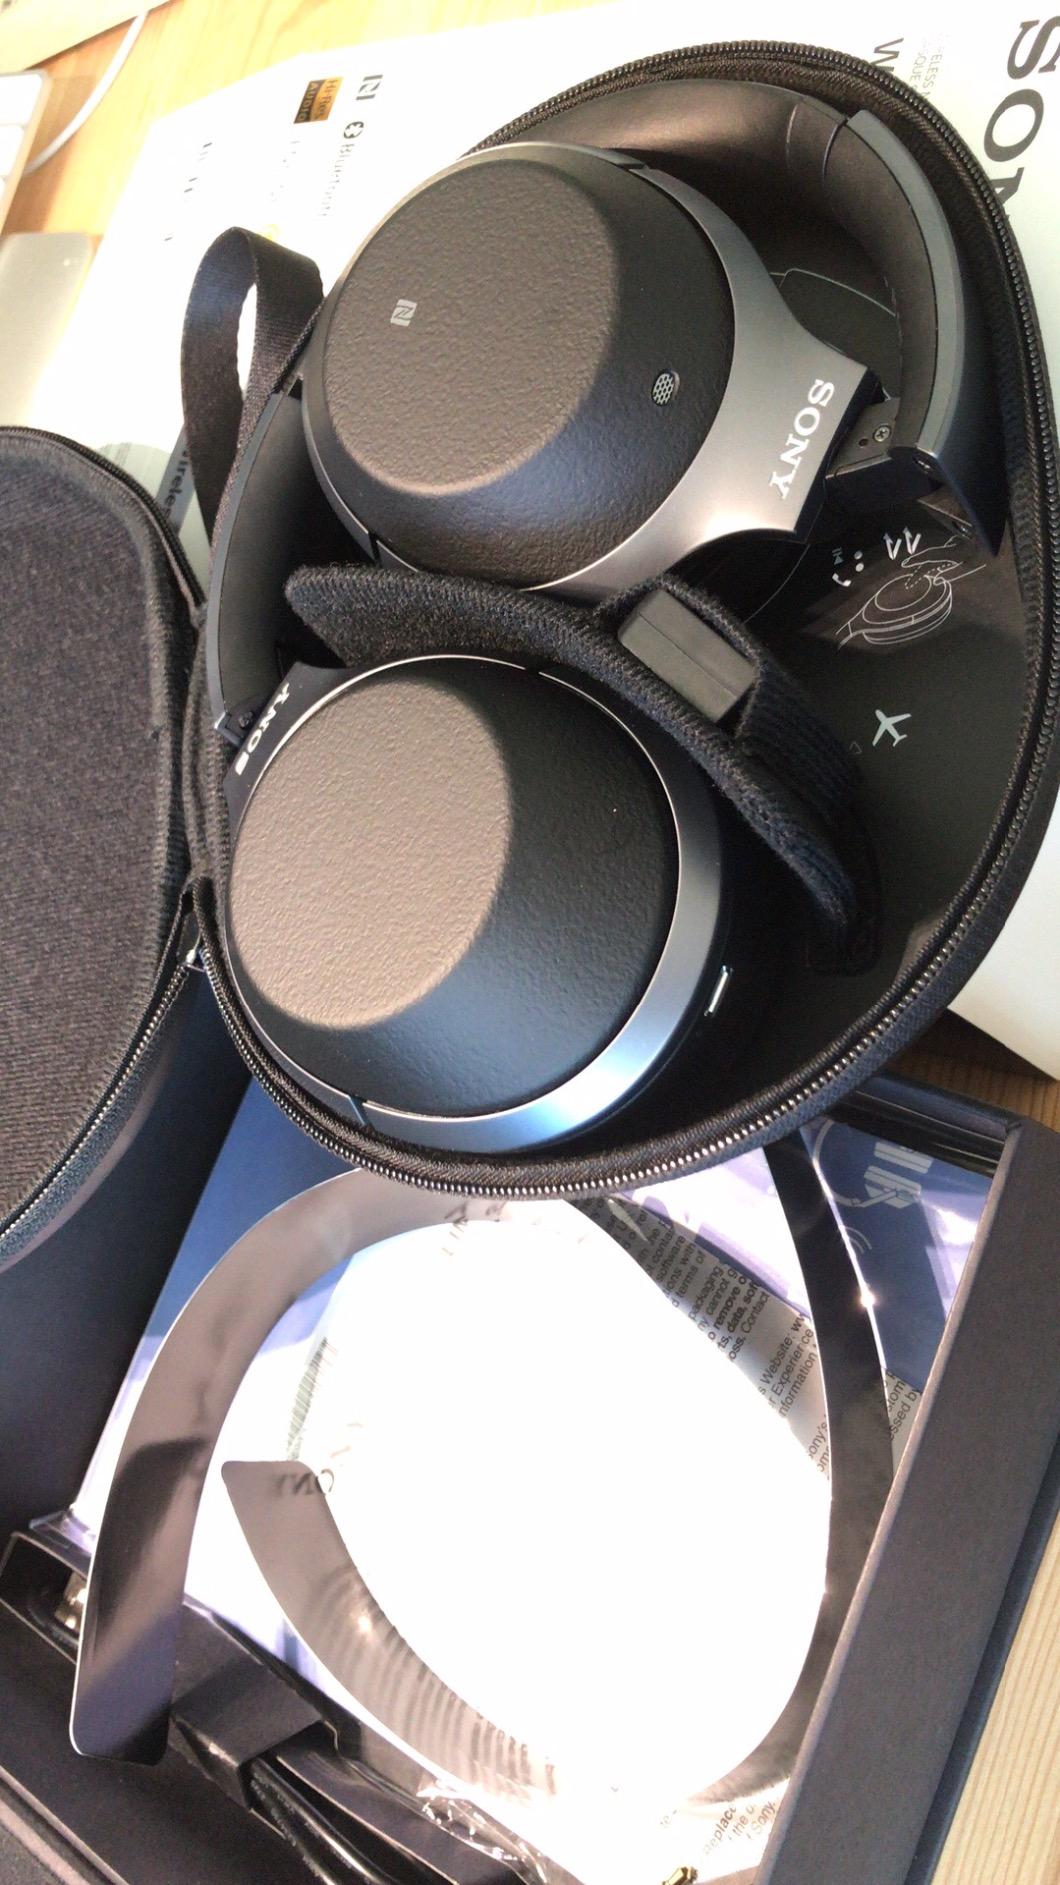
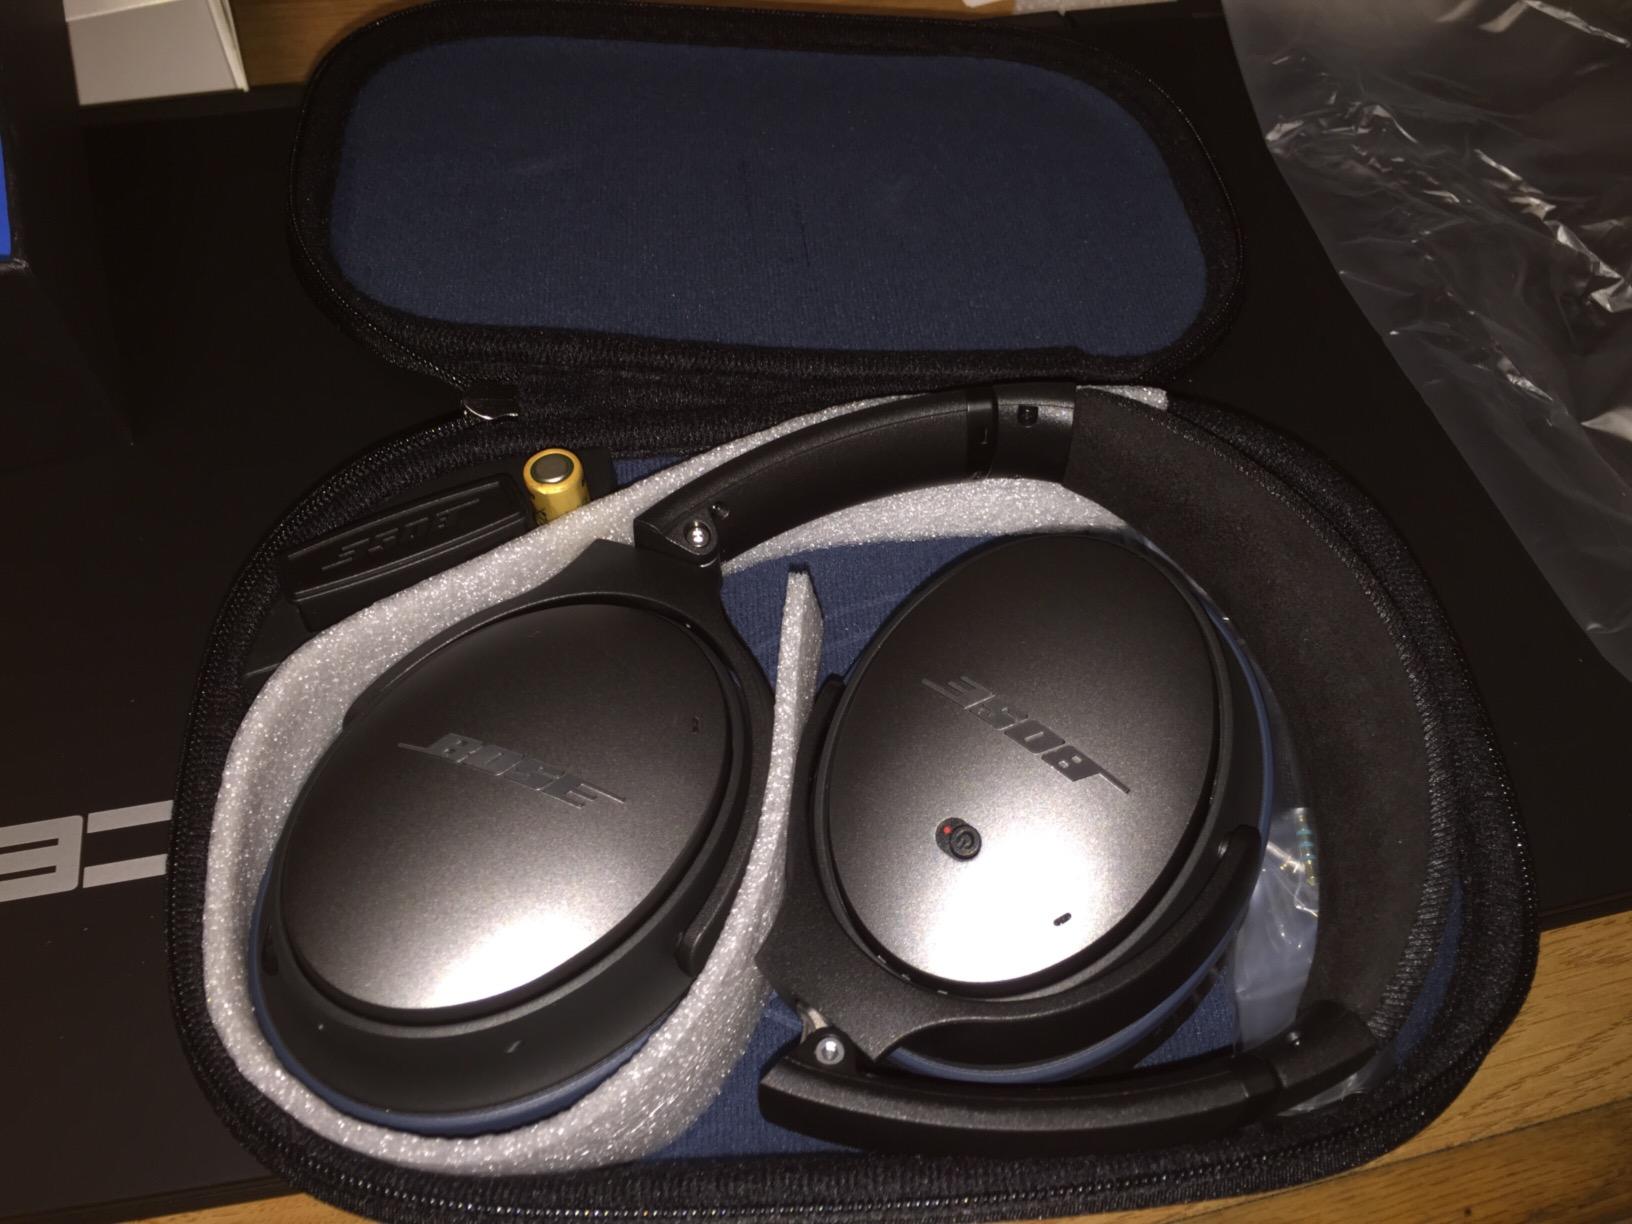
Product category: headphones
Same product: no